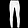
Label: Trouser